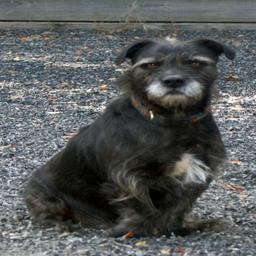
Animal: dogs